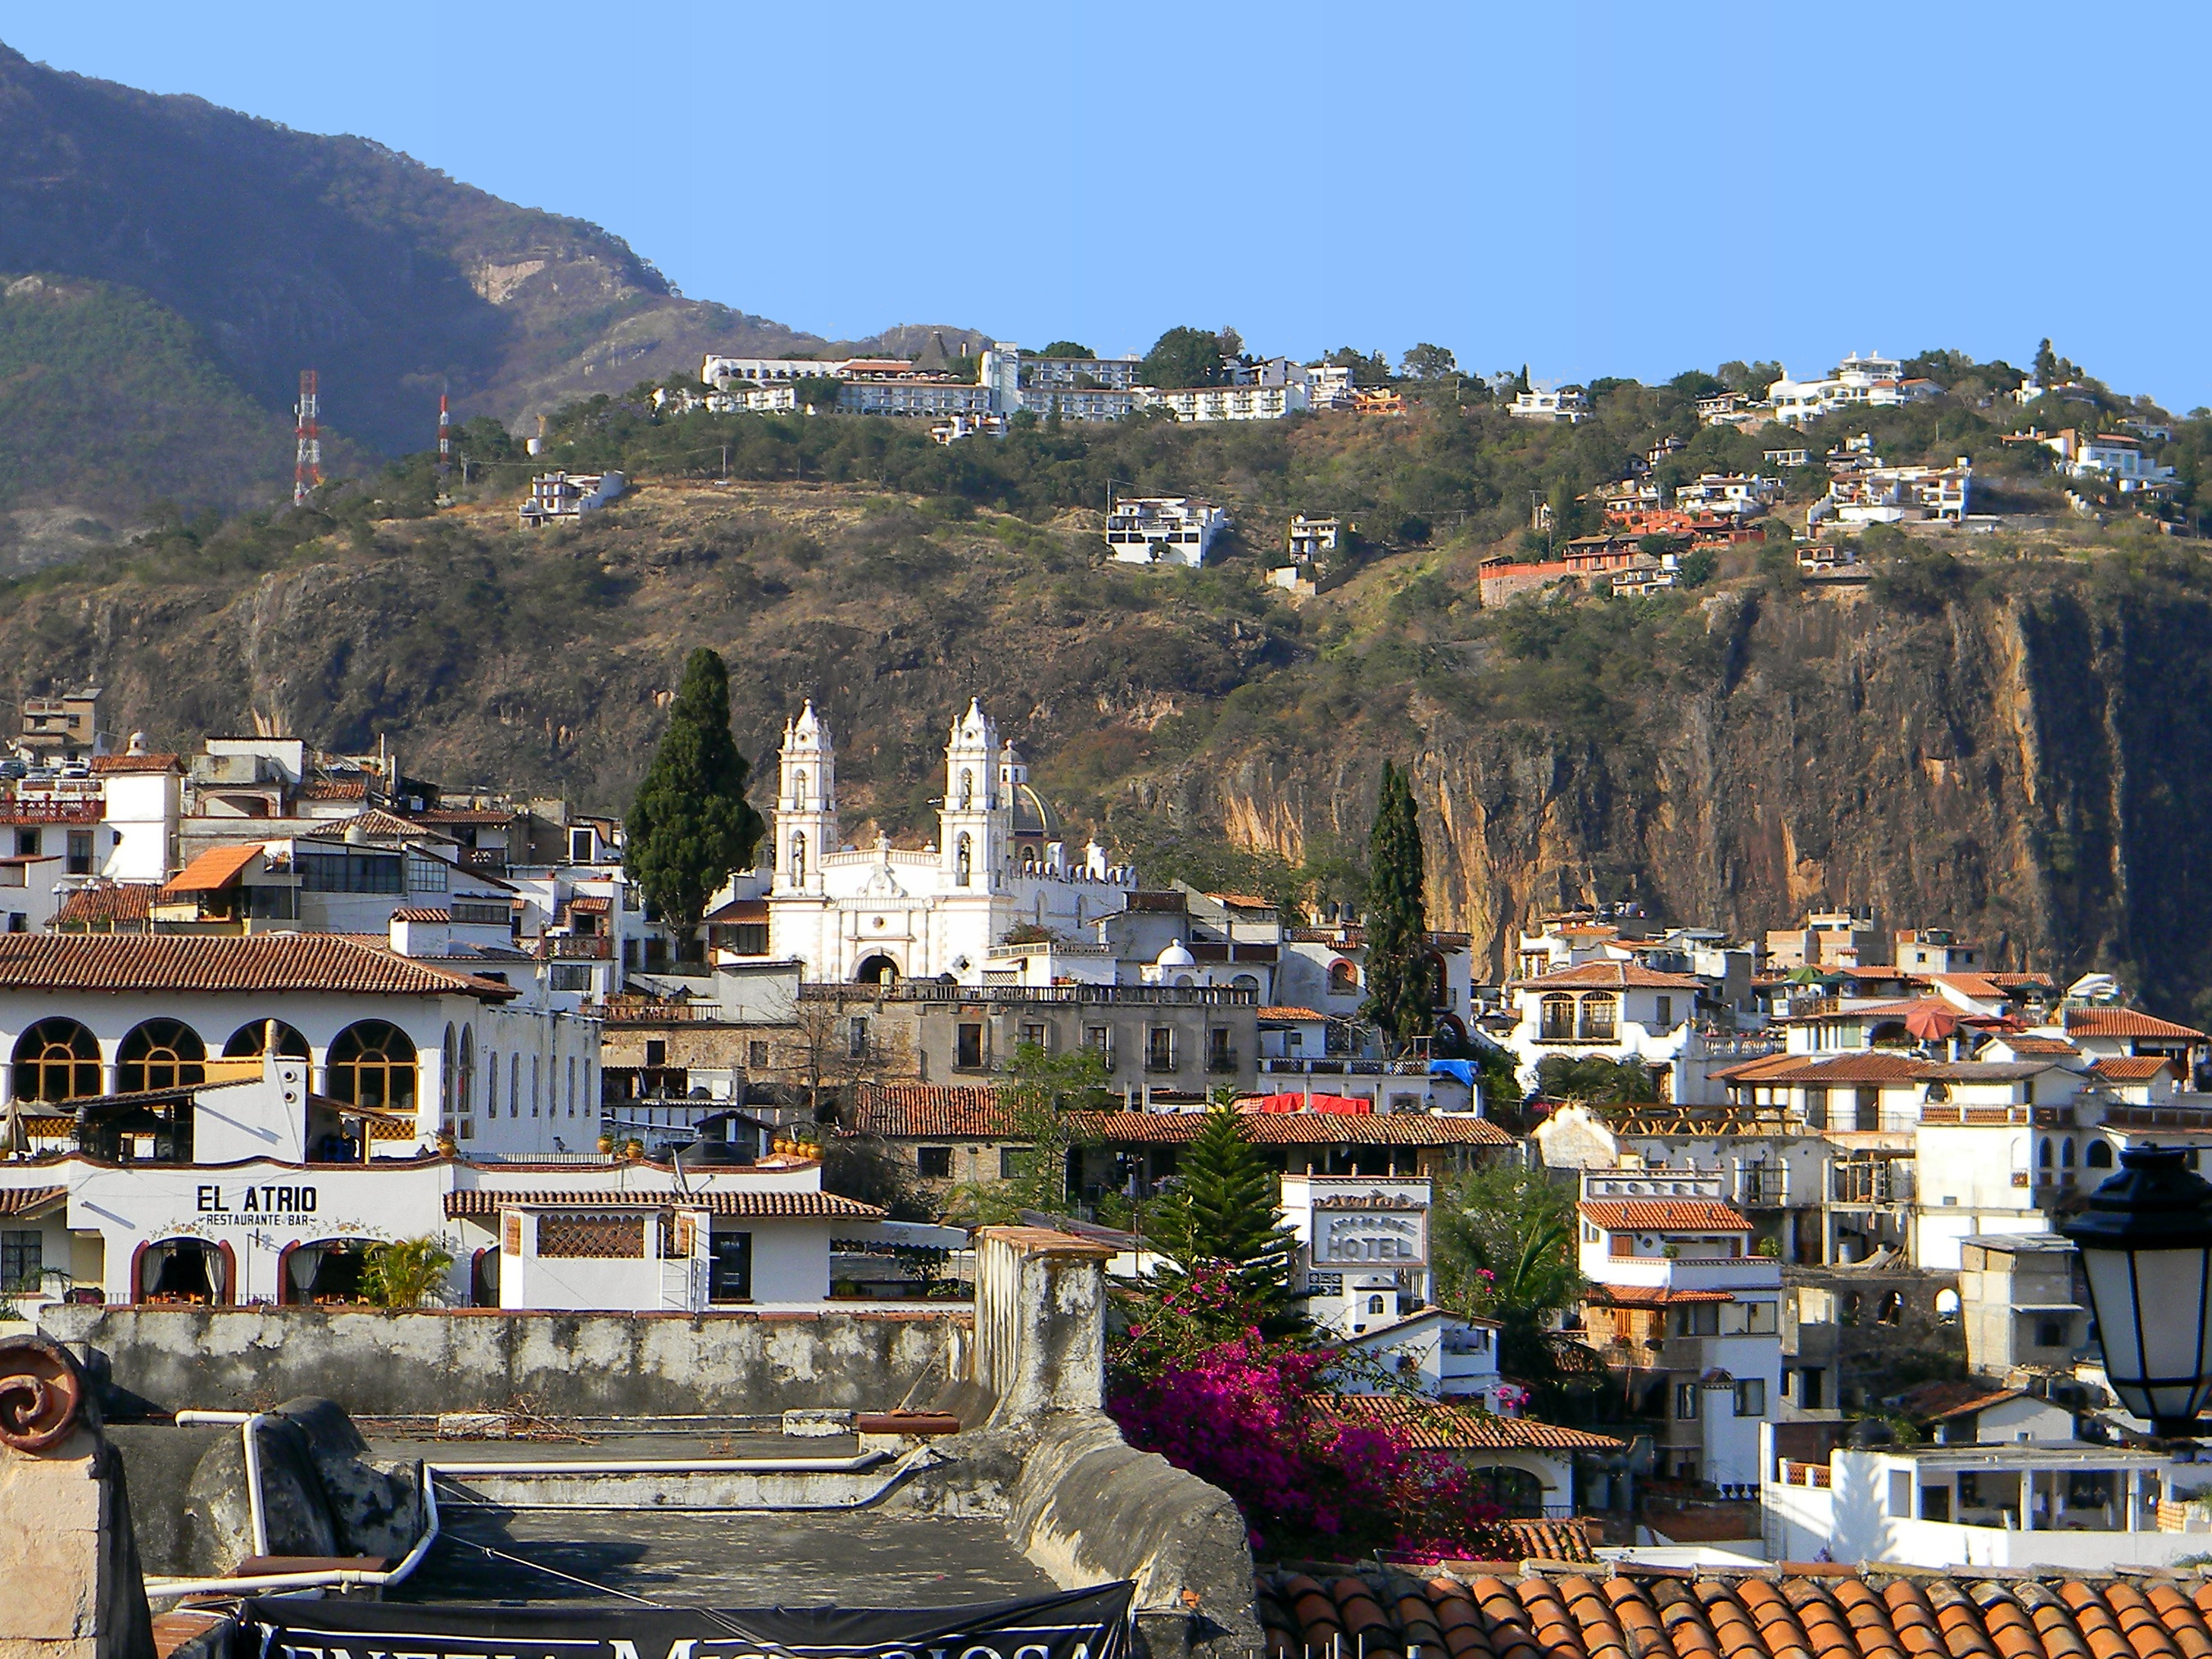
sea, coast, mountain, architecture, town, view, city, mountain range, cityscape, panorama, vacation, travel, village, panoramic, scenic, scenery, landmark, church, historic, tourism, place of worship, hills, mountains, mexico, monastery, taxco, destination, aerial photography, geographical feature, human settlement